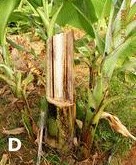
Plant: Banana
Disease: banana panama disease